Wild turkey

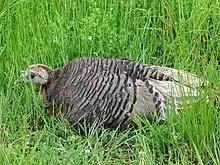
A hen caught in the open hides her young poults beneath her wings and body.

Occasionally, if cornered, adult turkeys may try to fight off predators and large male toms can be especially aggressive in self-defense. When fighting off predators, turkeys may kick with their legs, using the spurs on their back of the legs as a weapon, bite with their beak, and ram with their relatively large bodies and may be able to deter predators up to the size of mid-sized mammals. Hens have been observed chasing off at least two species of hawks in flight when their poults are threatened.